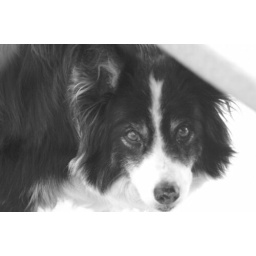
Priss, sand on her nose, looking for treasure in the sandy beach of Lake Superior!